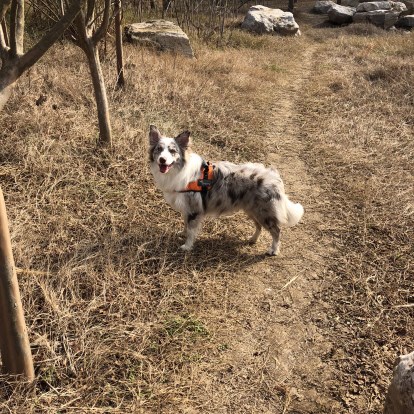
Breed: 2594-n000109-Border_collie